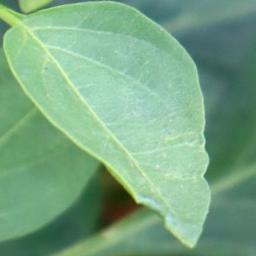
Label: healthy